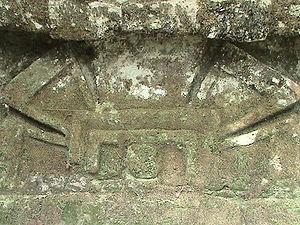
Tikal est l'un des plus grands sites archéologiques et centres urbains de la civilisation maya précolombienne. Elle est située dans la région archéologique du bassin du Petén dans ce qui constitue maintenant le nord du Guatemala. Situé dans le département du Petén, le site fait partie du parc national de Tikal du Guatemala, créé le 26 mai 1955. En 1979, il a été inscrit au Patrimoine mondial de l’UNESCO.